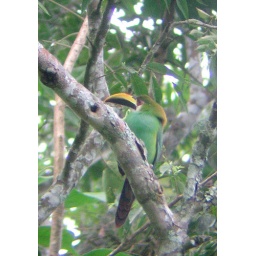
Emerald Toucanet in the cloud forest at Los Andes Reserve on slopes of Atitlan Volcano